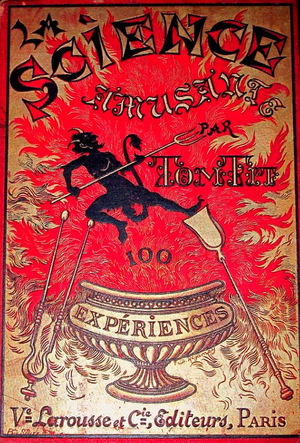
La Science amusante par Tom Tit [Arthur Good] 100 expériences, V[euv]e Larousse et Cie, Paris, [1890], second print, cover designed by Frédéric Régamey, book binding by Paul Souze, Paris.
Arthur Good, ingénieur français des Arts et manufactures, a écrit, à la fin du XIXᵉ siècle, sous le pseudonyme de Tom Tit des articles hebdomadaires dans L'Illustration sous le titre « La Science amusante ».